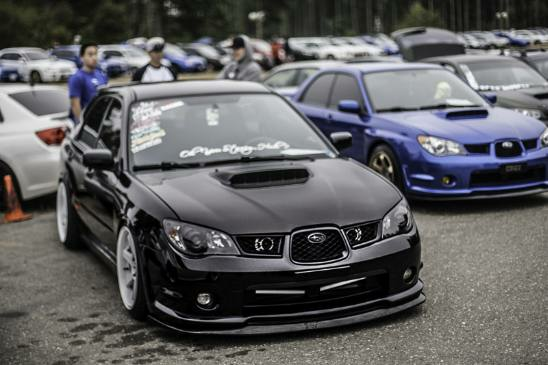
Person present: No